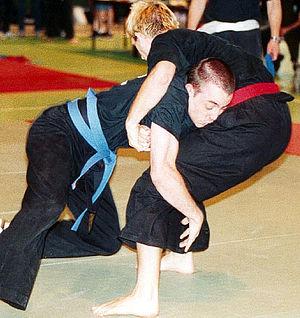
Le Naban ou lutte birmane au corps à corps est un art de combat du IIIᵉ siècle ; il s’est transformé aujourd’hui en lutte sportive au corps à corps. Certaines ethnies du Myanmar en ont fait leur sport populaire, c’est le cas des Arakanais. Cette pratique martiale appartient depuis le Xᵉ siècle à un ensemble appelé thaing.